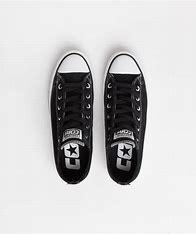
Brand: Converse
Model: Ctas Ox